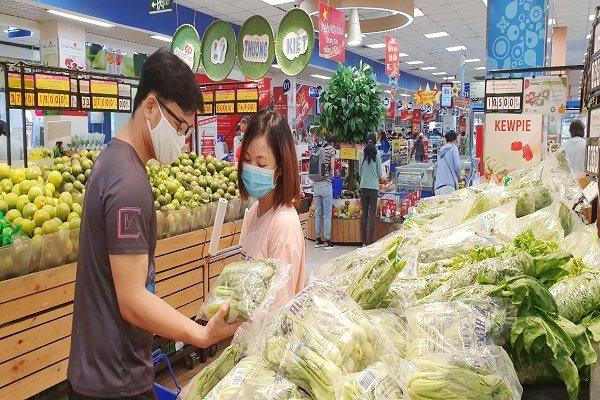
bạn nữ này đi với bạn nam đến siêu thị